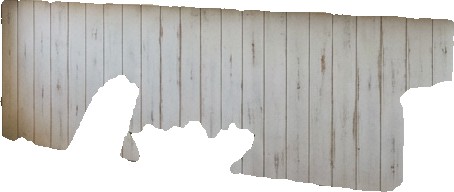
Surface category: wall